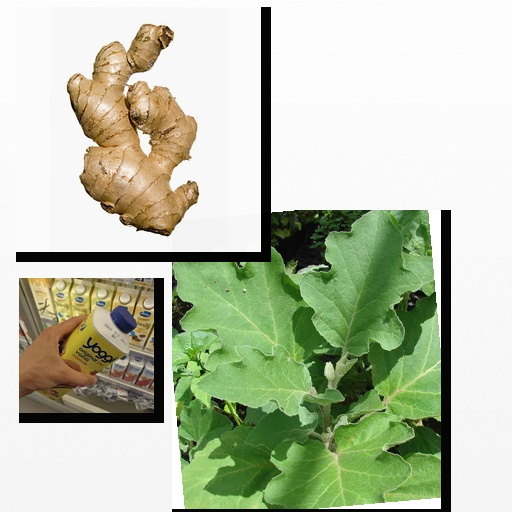
Food items: strawberry_yoghurt, ginger, eggplant